Hot Air (film)

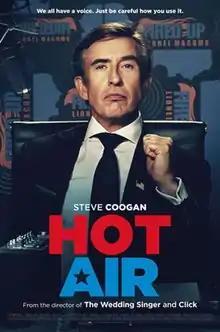
Theatrical release poster

Hot Air is a 2019 American comedy-drama film directed by Frank Coraci, written by Will Reichel, and starring Steve Coogan, Taylor Russell and Neve Campbell. The plot follows a conservative talk radio host (Coogan), whose life and worldview is upended by the arrival of his biracial 16-year-old niece. The film was theatrically released in the United States on August 23, 2019, by Freestyle Releasing and Lionsgate.